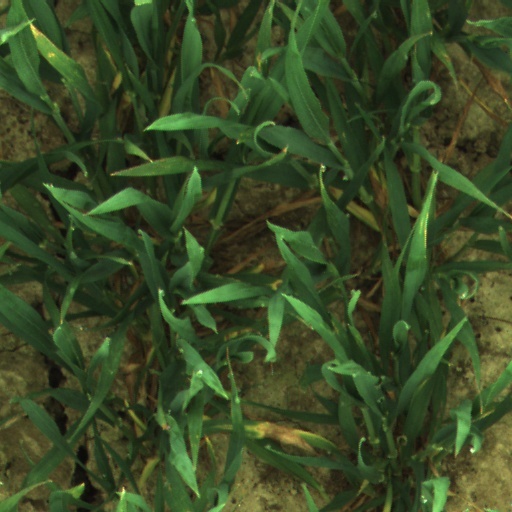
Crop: wheat